Fordson

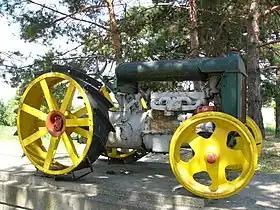
Monument to Fordson model F The Czech Republic

Fordson was a brand name of tractors and trucks. It was used on a range of mass-produced general-purpose tractors manufactured by Henry Ford & Son Inc from 1917 to 1920, by Ford Motor Company (U.S.) and Ford Motor Company Ltd (U.K.) from 1920 to 1928, and by Ford Motor Company Ltd (U.K.) alone from 1929 to 1964. The latter (Ford of Britain) also later built trucks and vans under the Fordson brand.